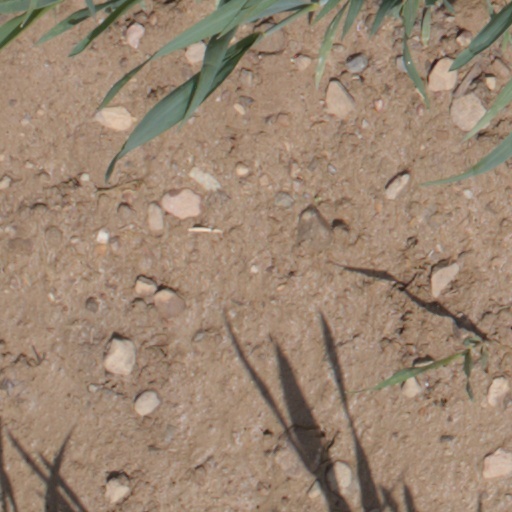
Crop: wheat